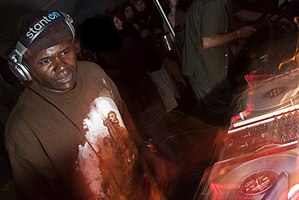
Grand Wizzard Theodore
Grand Wizzard Theodore er en amerikansk hiphop-dj og generelt anerkendt som opfinderen af scratching.